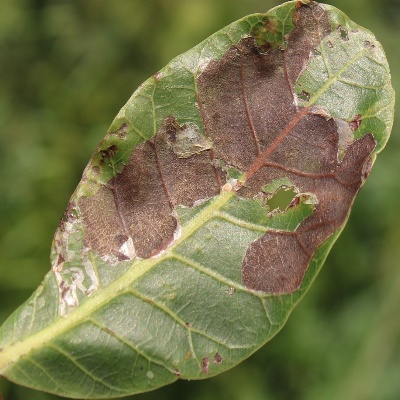
Crop: Cashew
Condition: leaf miner